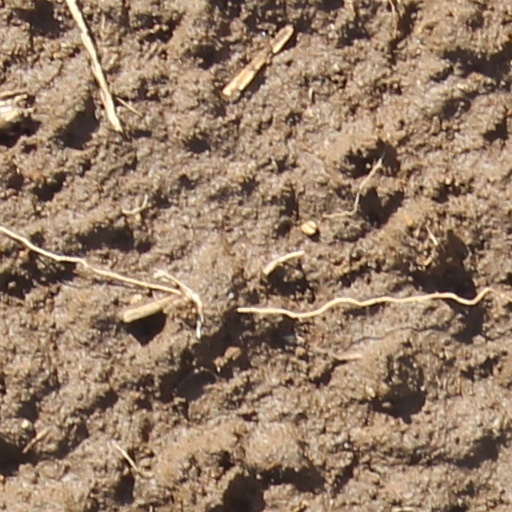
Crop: wheat